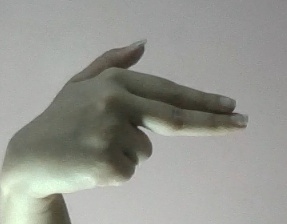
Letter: ghain